Dan Roundfield

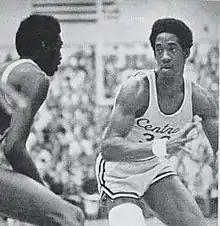
Roundfield as a senior at Central Michigan

Danny Thomas Roundfield (May 26, 1953 – August 6, 2012) was an American professional basketball player. The 6'8" forward/center graduated from Detroit's Chadsey Senior High School in 1971. On the collegiate scene, Roundfield was twice selected to the All-Mid-American Conference Team for Central Michigan University; he was also the 1975 MAC Player of the Year.